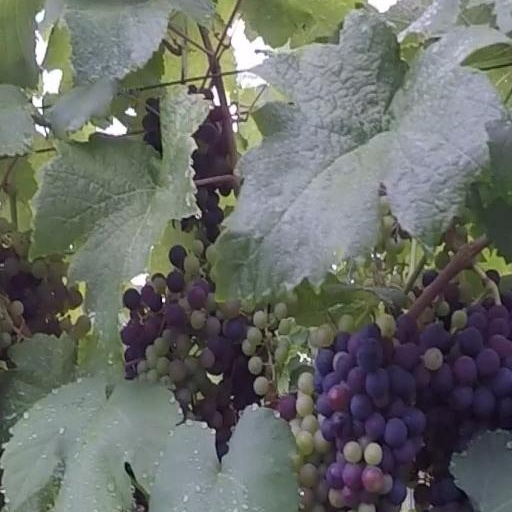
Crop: grape